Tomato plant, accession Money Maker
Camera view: horizontal (90 deg, fisheye); turntable rotation: 240 degrees
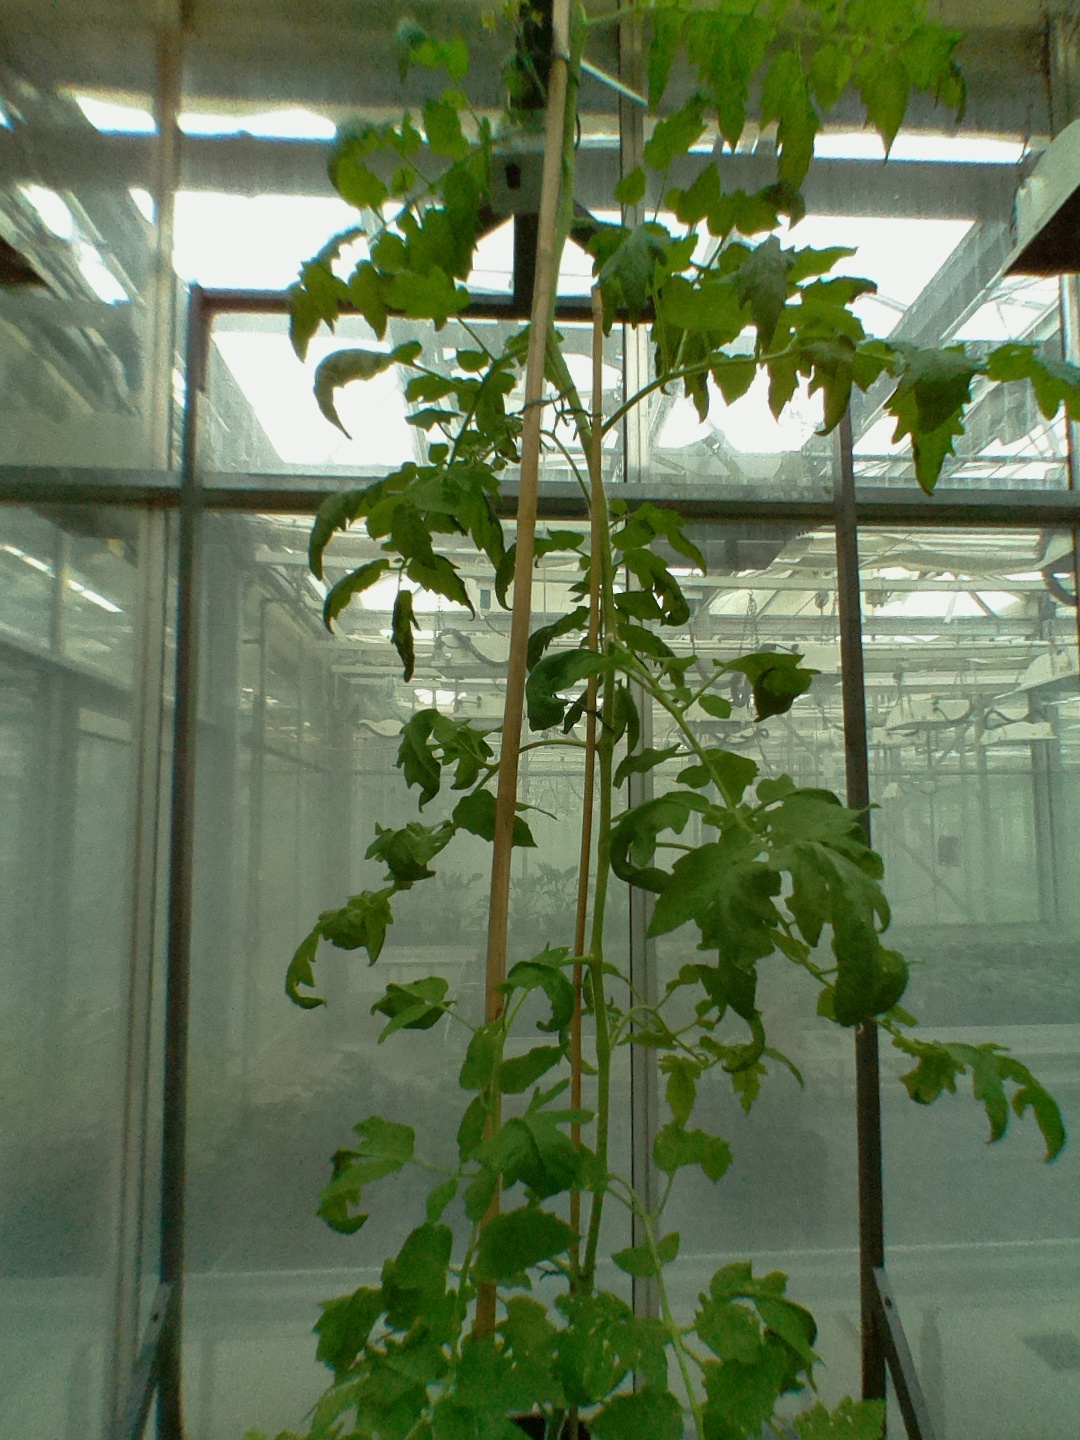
BBCH growth stage 70: Fruits at the main stem or branches visibles